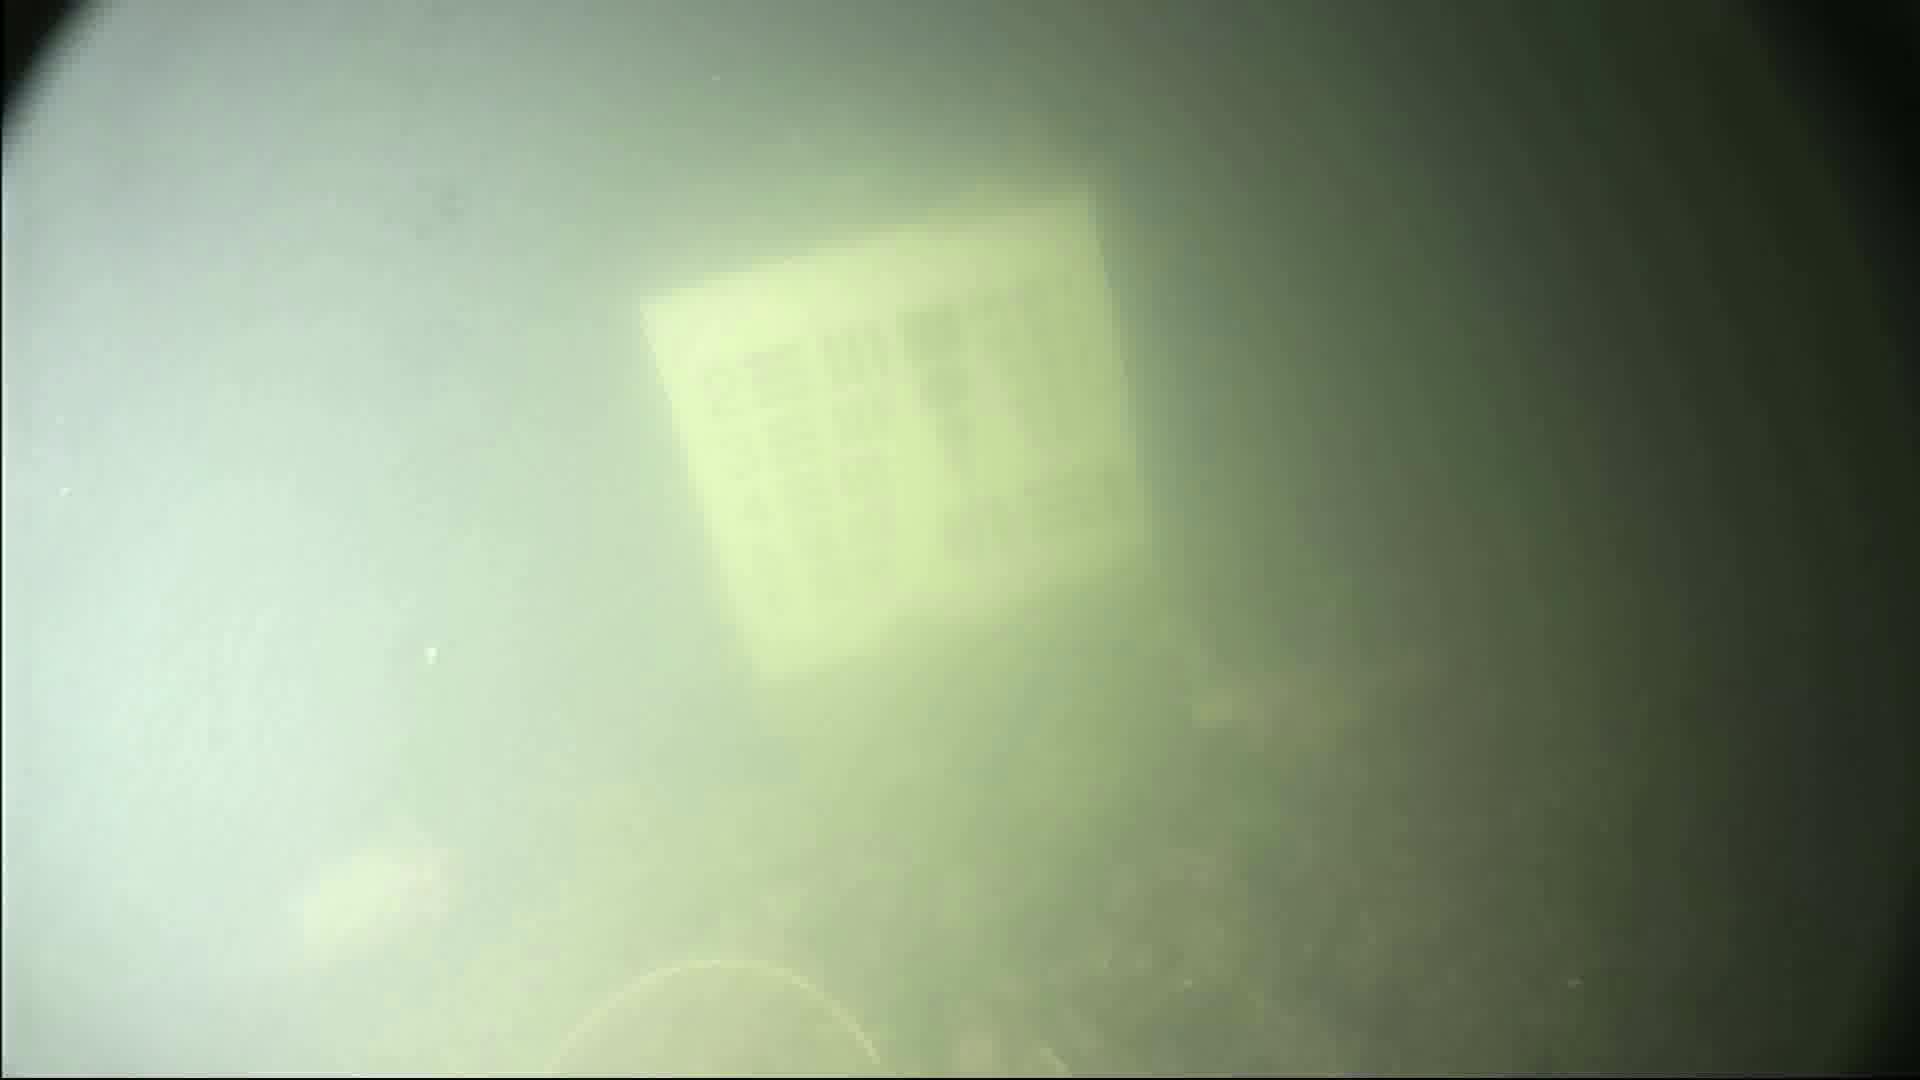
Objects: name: fish